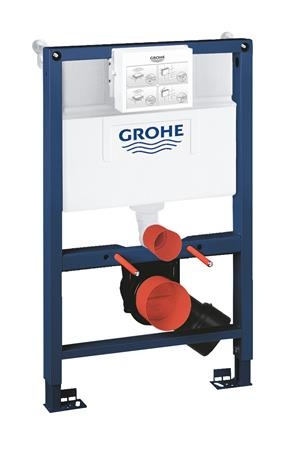
Grohe Rapid Sl 82 Cm Top/Frontbetjent Wc-Elem.
Brand: Grohe
Rapid Sl til hængekloset 6-9L 0,82 Rapid SL til væghængt WC Med 6 - 9 l cisterne 0,82 m byggehøjde Til montage på massiv væg eller elementmontage Stålramme, pulverlakeret, selvbærende Til tørbeklædning, komplet formonteret Fastmonterede objekttilslutninger Til enkel- eller skinnemontage Med hurtig indstilling og sikring Med befæstigelsesmateriale TÜV-testet 2 WC-bolte. Keramisk fastgørelse Bolteafstand 180/230 mm Afløbsbøjning DN 90 mm Justerbar Overgangsstykke DN 90/110 mm Til- og afløbsgarniture Med 6 - 9 l cisterne Pneumatisk afløbsventil med 3 funktioner: 2-skyls, start & stop eller 1-skyl. top- eller frontbetjent Vandtilslutning fra venstre, højre eller bagfra Armaturgruppe I Under 20 dB Kondensvandsisoleret Med hjørneventil DN 15 Vandindgang med tomrørsfiksering Afkortelig inspektionslem med indbygningsbeskyttelse Med vægbeslag Uden betjeningsplade/-knap GROHE EcoJoy® teknologi for mindre vandforbrug Husk skandinavisk adapter 38 338 000
Category: Hardware > Plumbing > Plumbing Fittings & Supports > In-Wall Carriers & Mounting Frames > In-Wall Carriers